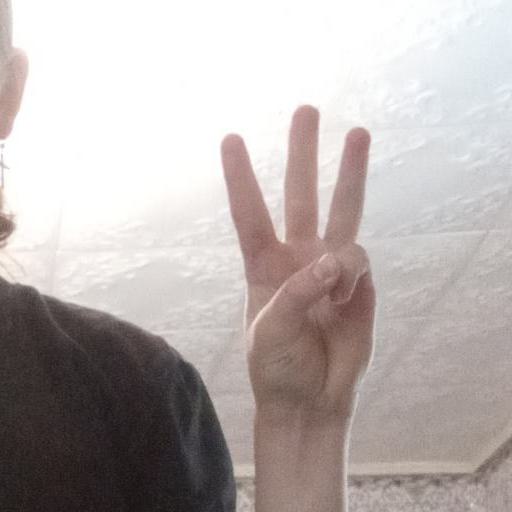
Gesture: three